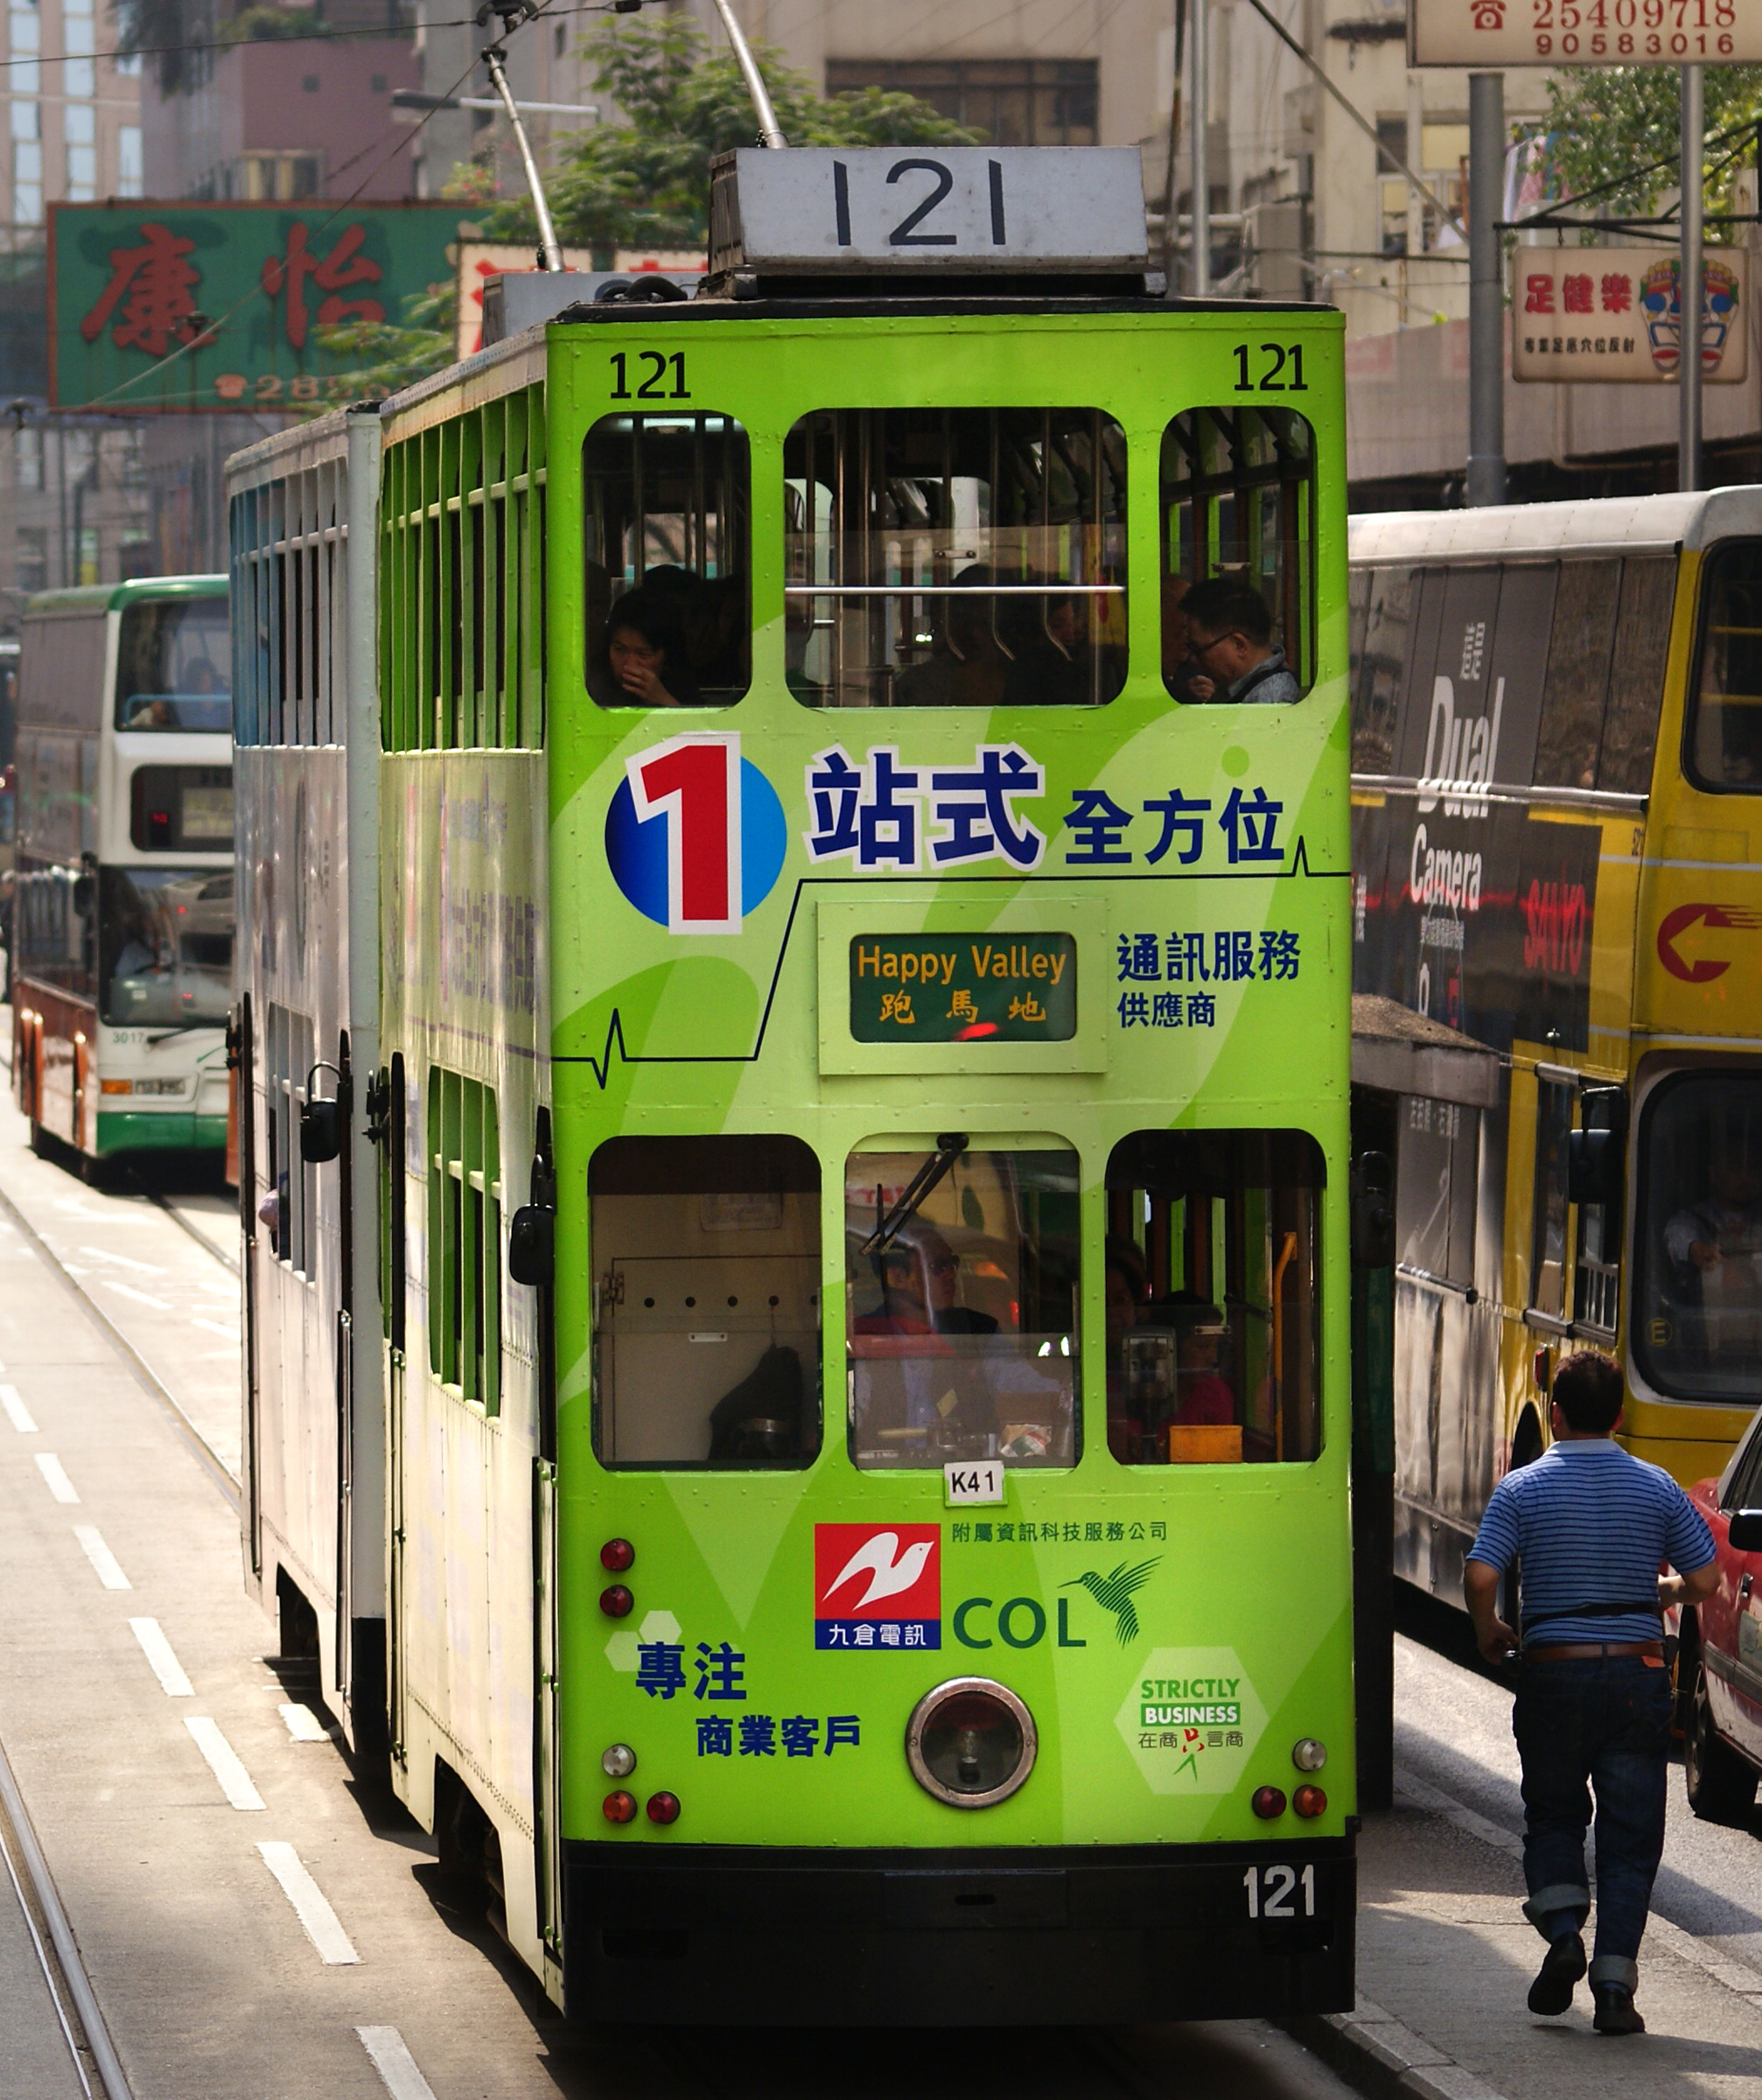
tram, transport, vehicle, public transport, bus, boats, publictransport, trains, rides, hongkong, trams, buses, hongkongsightseeing, hongkongisland, hongkongtrams, thingstodoinhongkong, doubledeckertram, land vehicle, mode of transport, metropolitan area